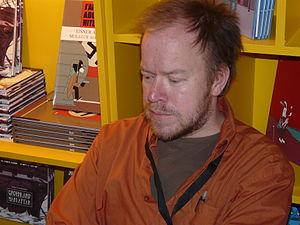
Photographies prises lors du Festival ""O tour de la bulle"" de Montpellier.